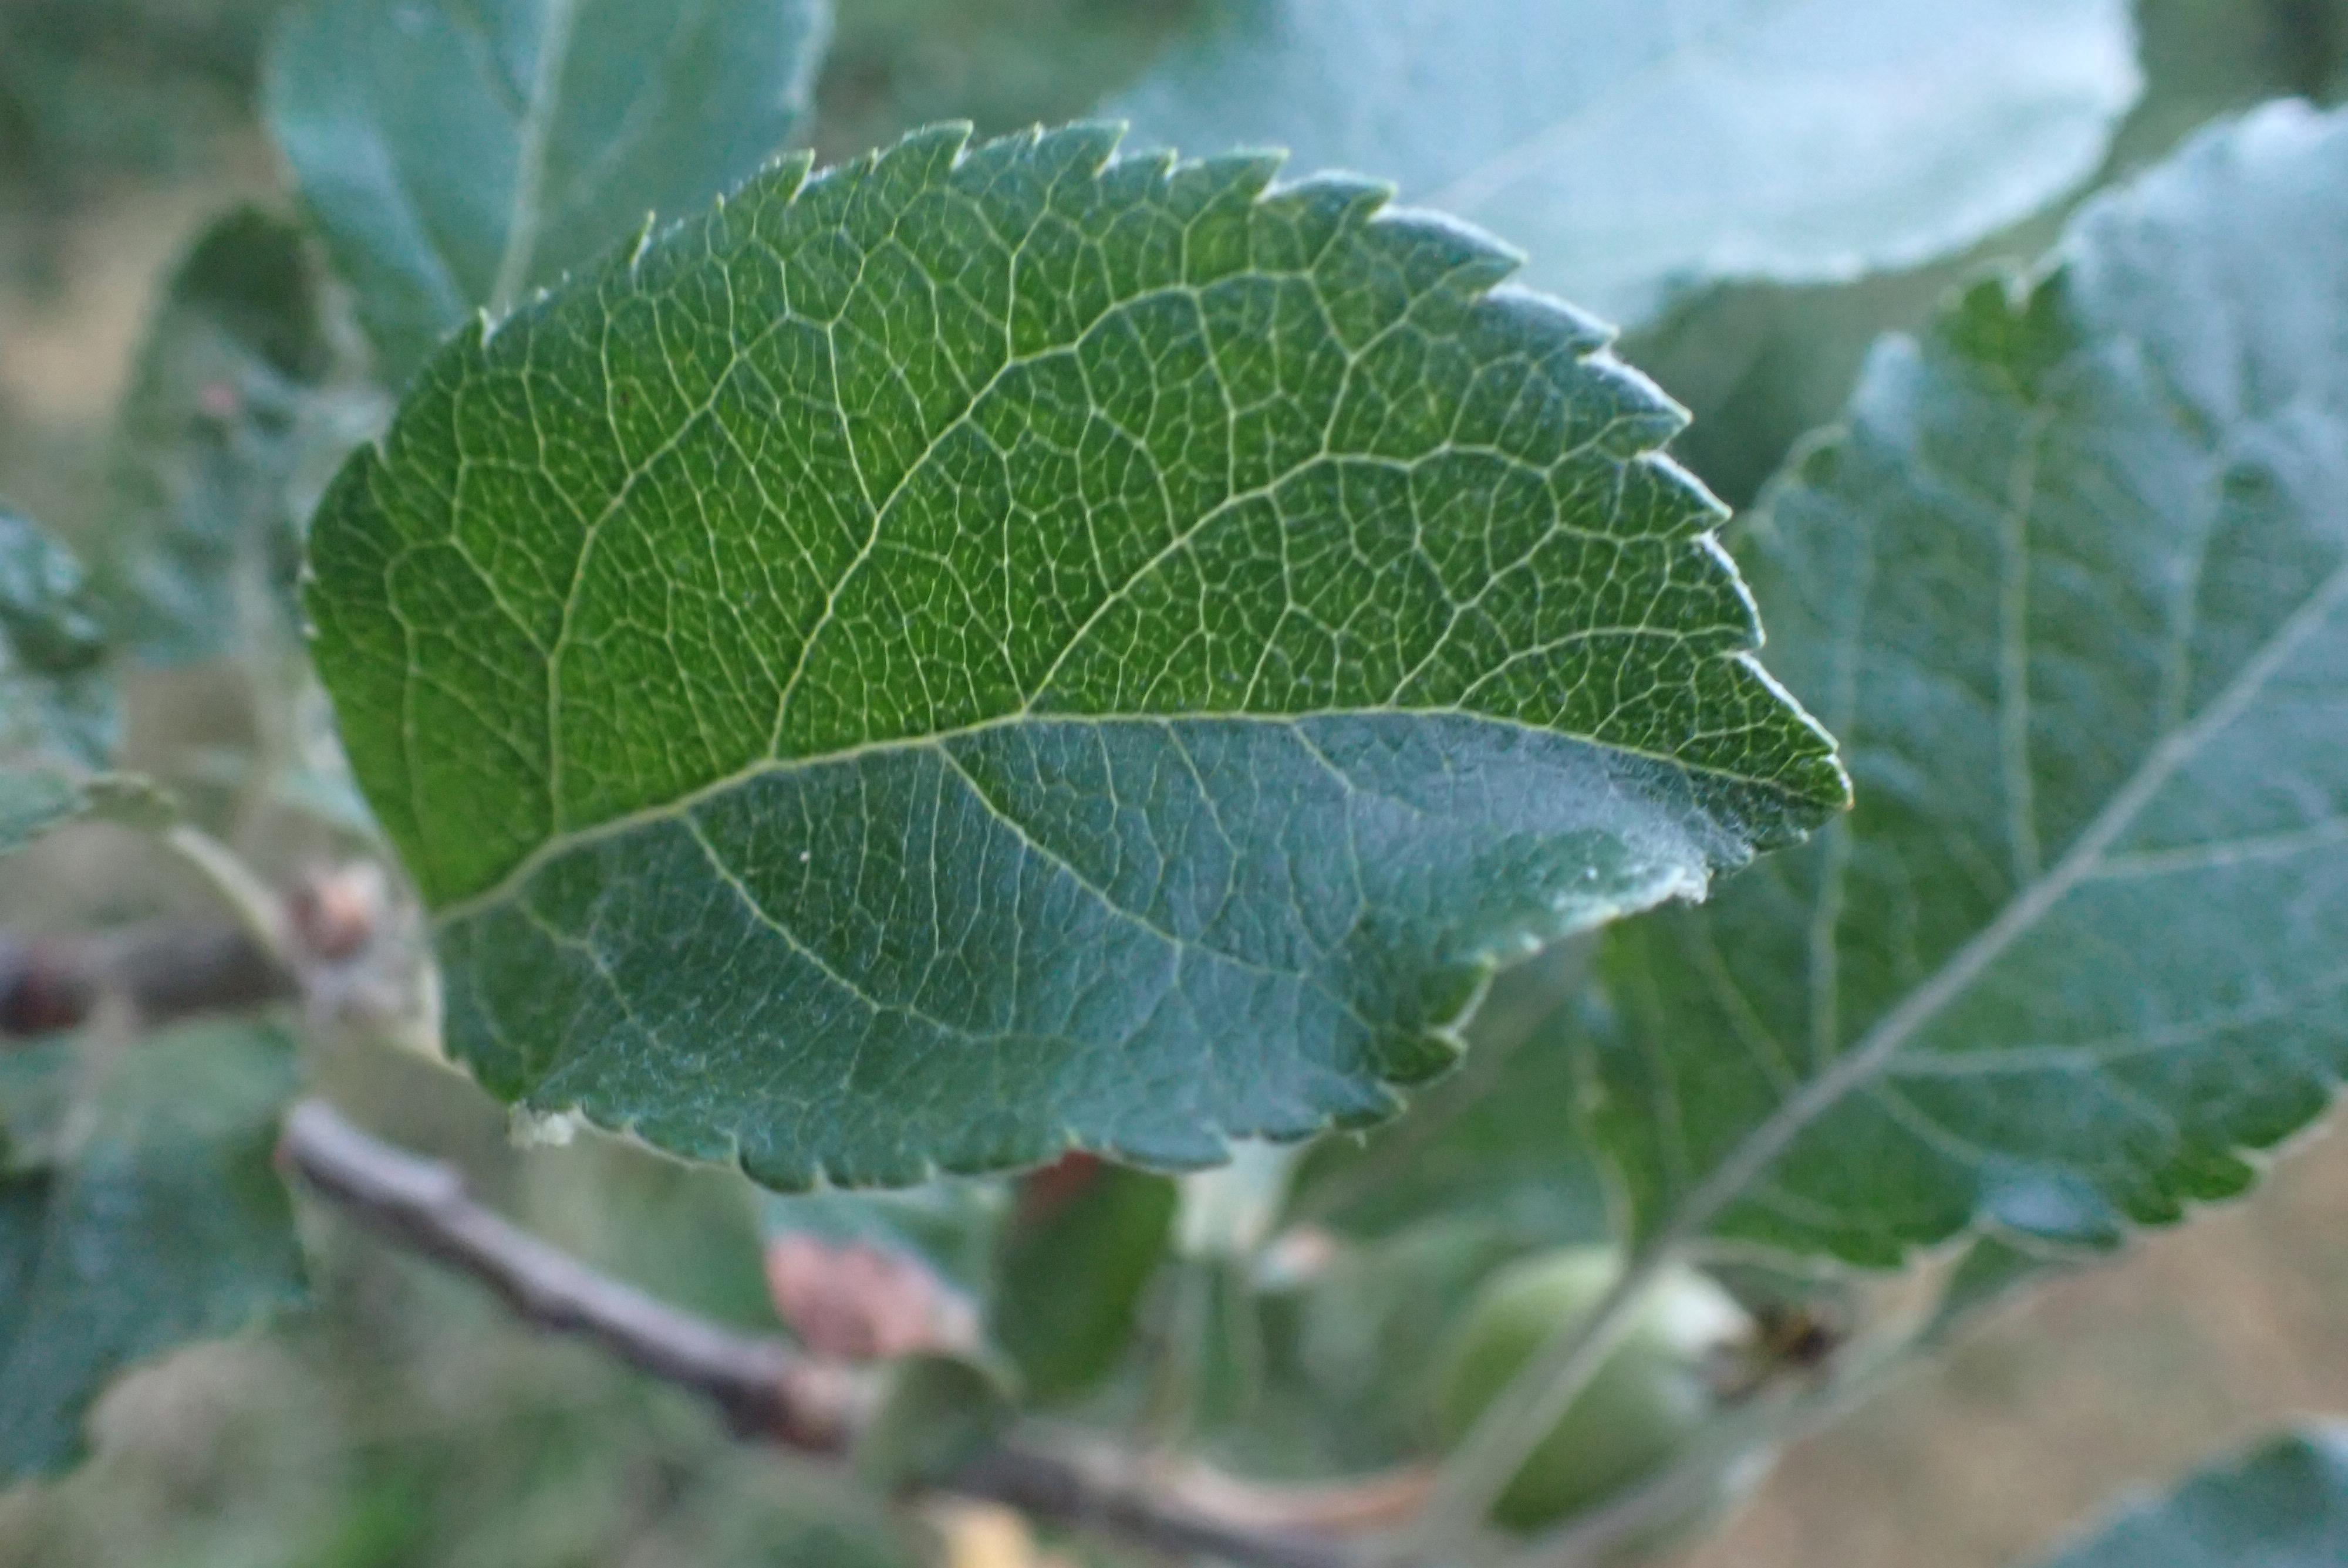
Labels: healthy